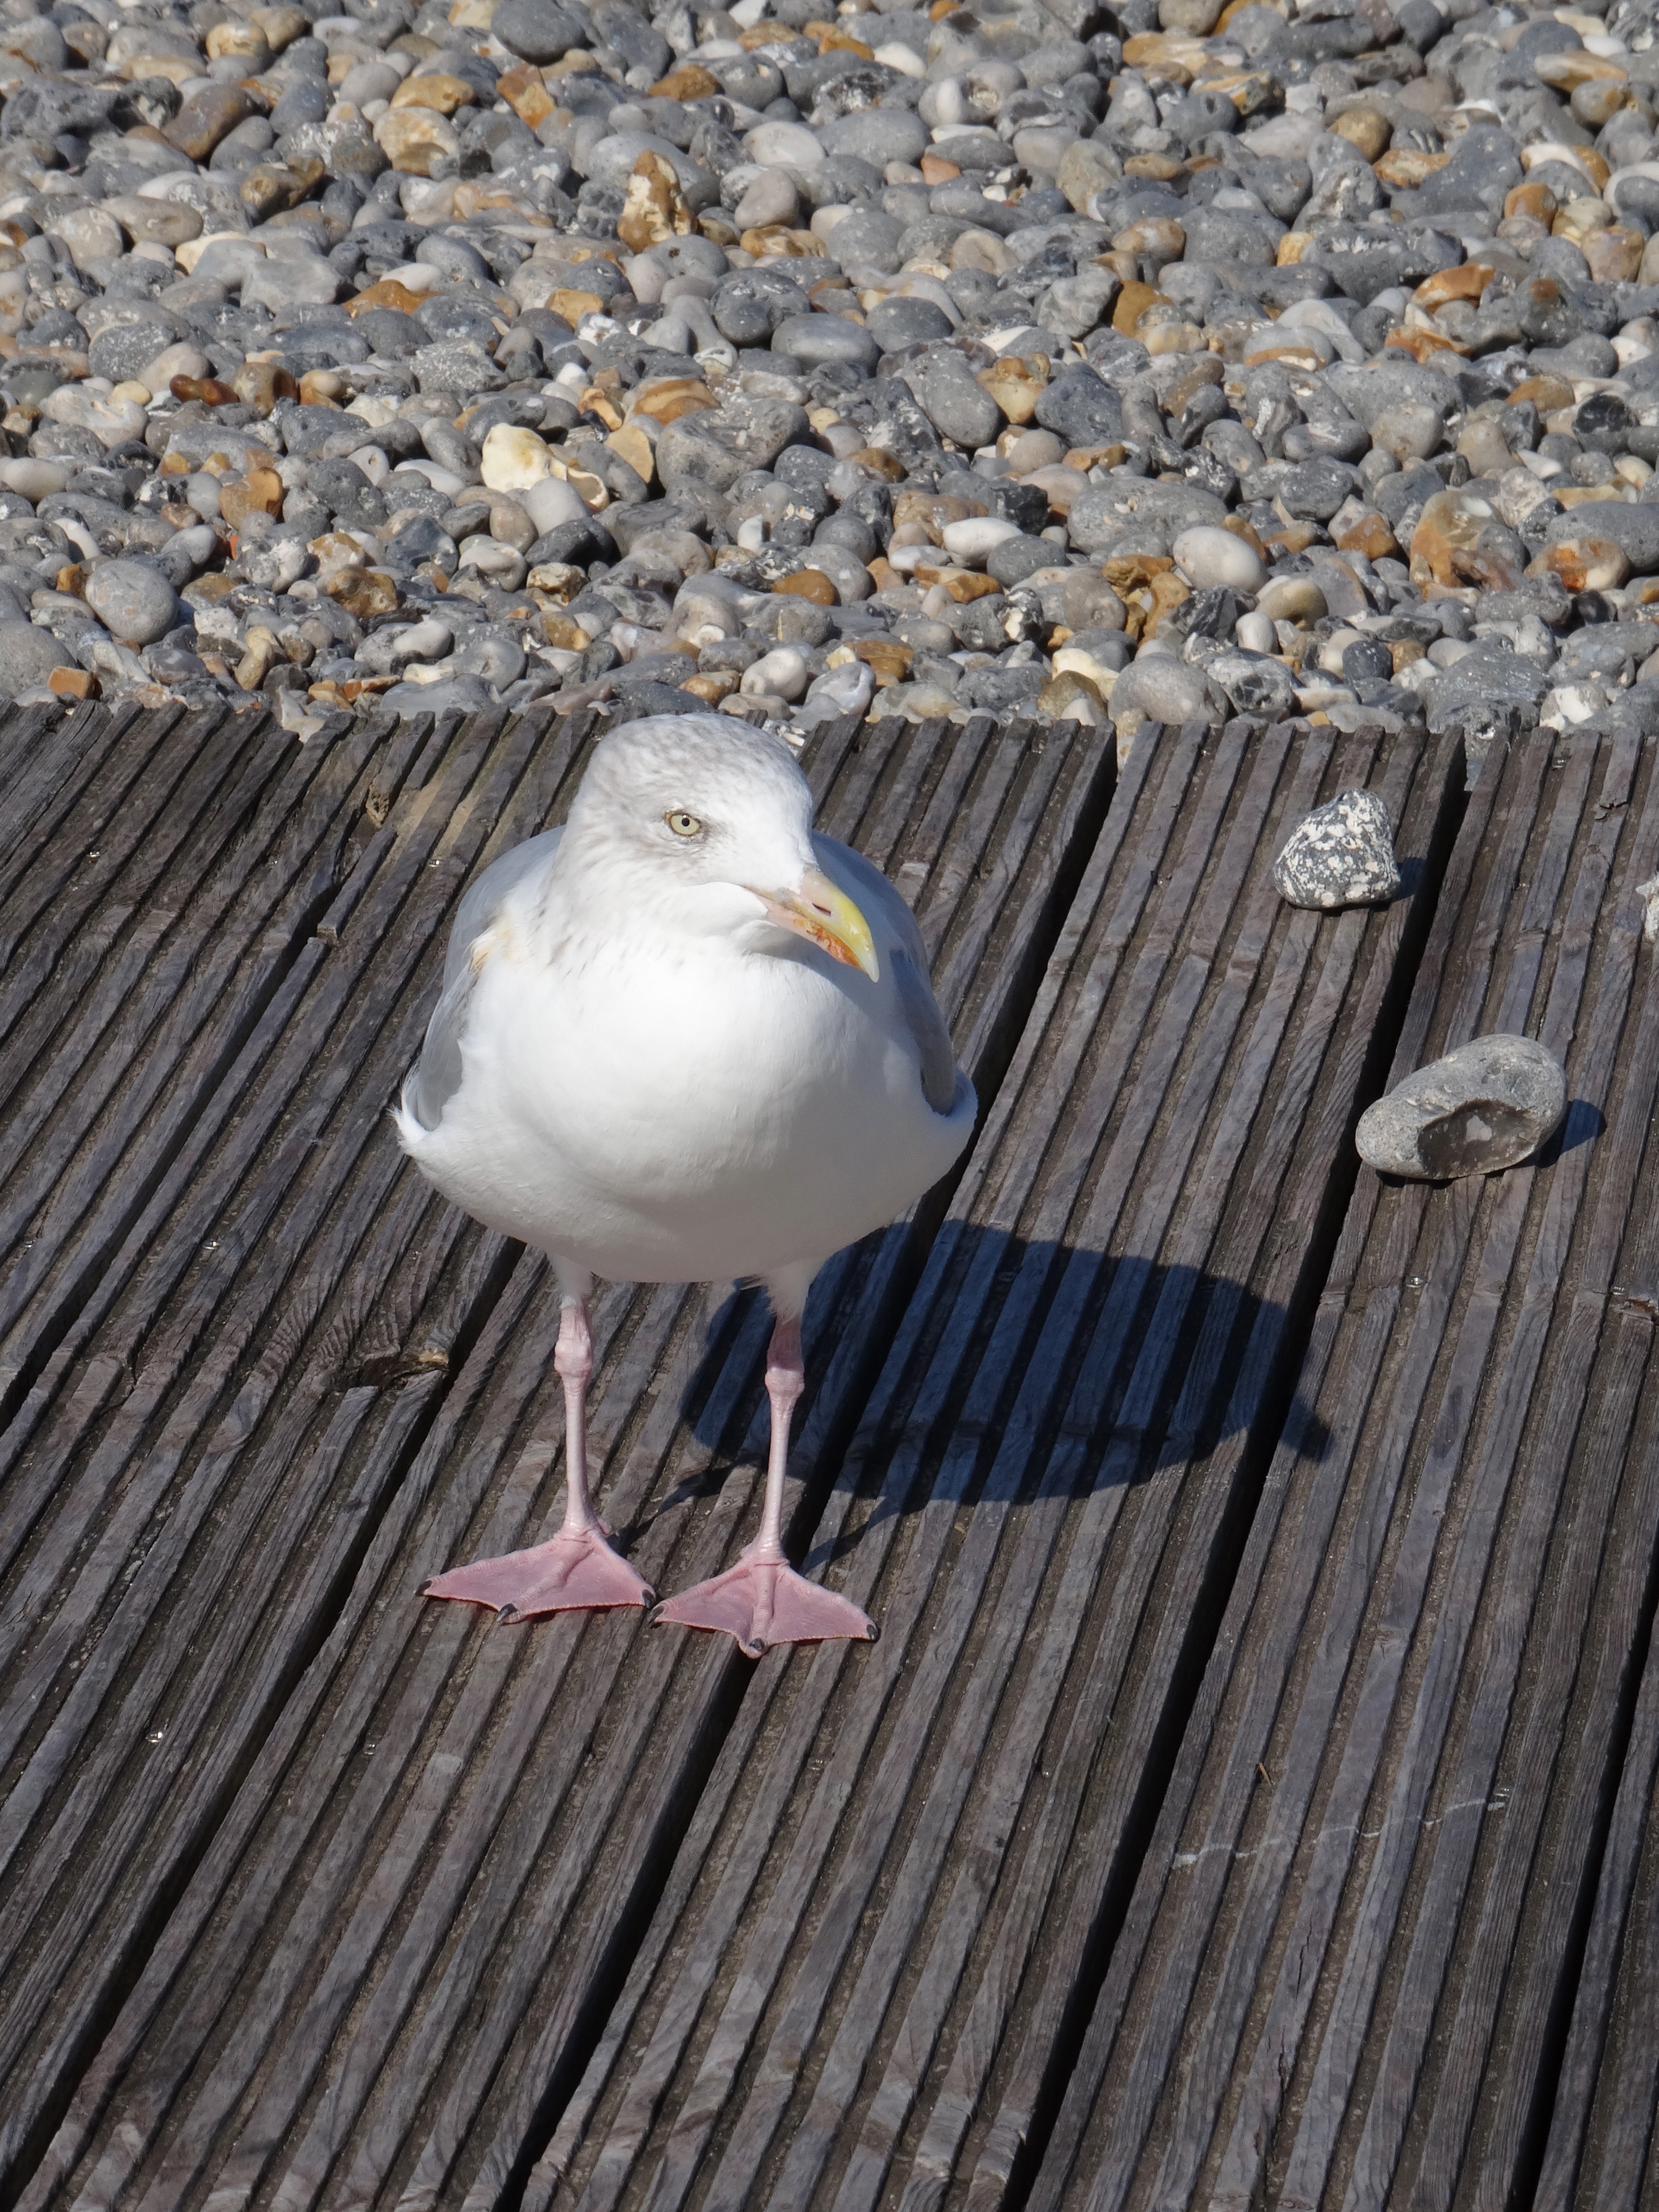
beach, bird, wing, seabird, seagull, seaside, gull, beak, fauna, stones, vertebrate, charadriiformes